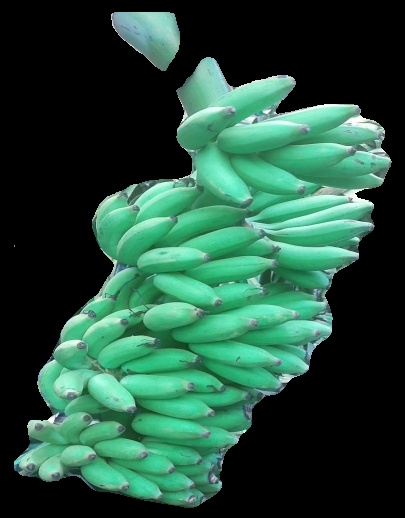
Variety: elakki-bale
Grade: grade1